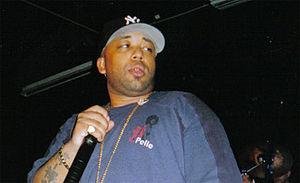
Elvis de Oliveira, plus connu sous son nom de scène E-Life, est un rappeur néerlandais, originaire de Rotterdam. Il rappe principalement en anglais. Il intervient également en donnant sa voix sur des compositions gabbers.